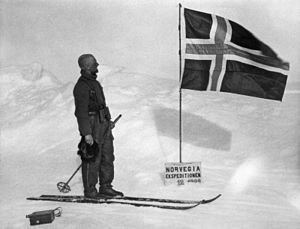
Norvegia-ekspeditionerne / Den tredje Norvegia-ekspedition
Finn Lützow-Holm planter det norske flag i Enderby Land.
Norvegia-ekspeditionerne betegner fire sydpolsekspeditioner som blev gennemført i perioden 1927–1931. Ekspeditionerne blev primært sendt for at udforske hvalforekomster i Sydishavet, og var finansieret af hvalfangstpioneren Lars Christensen. Ekspeditionerne annekterede også flere områder for Norge, blandt andet Bouvetøen i 1927 og Peter I's Ø i 1929, og opdagede flere til da ukendte landområder.